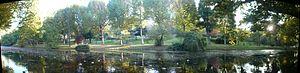
Panorama pièce d'eau au parc Meissonier.
Le parc Meissonier est un jardin public situé à Poissy dans les Yvelines. Il doit son nom au peintre Ernest Meissonier, maire de la ville en 1878, qui n'en fut cependant jamais propriétaire. Il résida dans une maison située dans l'enclos de l'Abbaye qui jouxte ce jardin.